Glen Echo (Franklin, Tennessee)

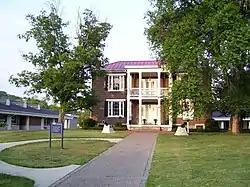

Glen Echo, also known as Harpeth Hall, is a property in Franklin, Tennessee that was listed on the National Register of Historic Places in 1976. It is a former plantation house that is now the centerpiece and administrative office of the Battle Ground Academy campus.